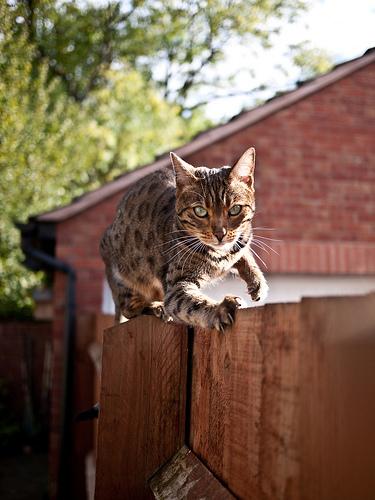
Breed: Bengal